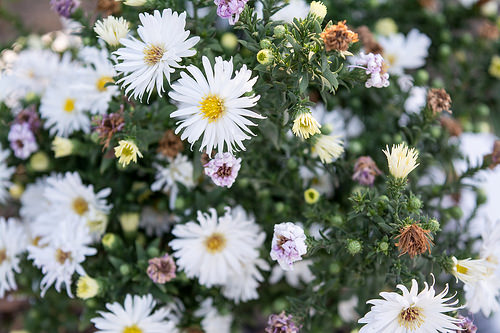
Flower: daisy